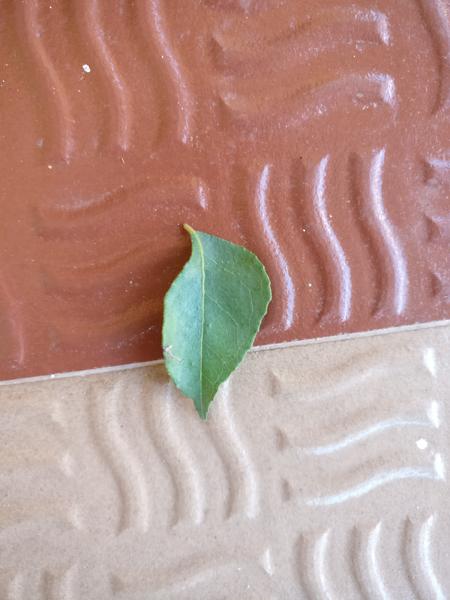
Plant: Curry